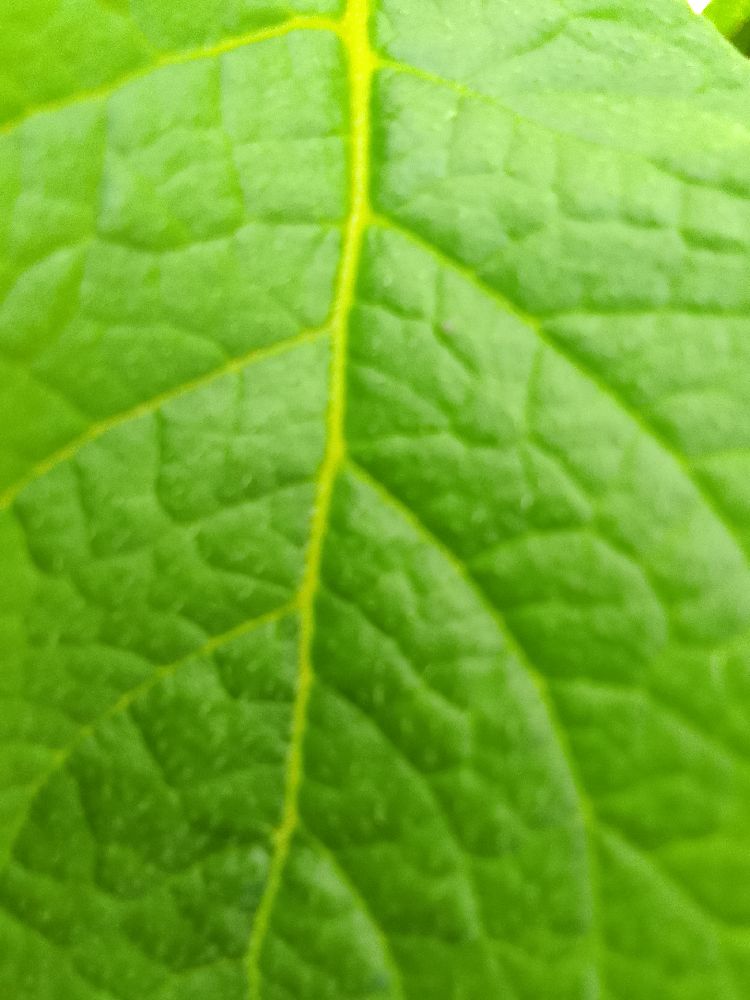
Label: Healthy